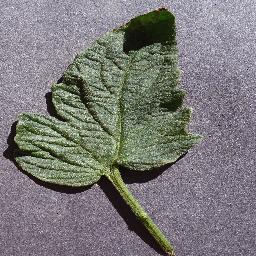
Label: Tomato___healthy